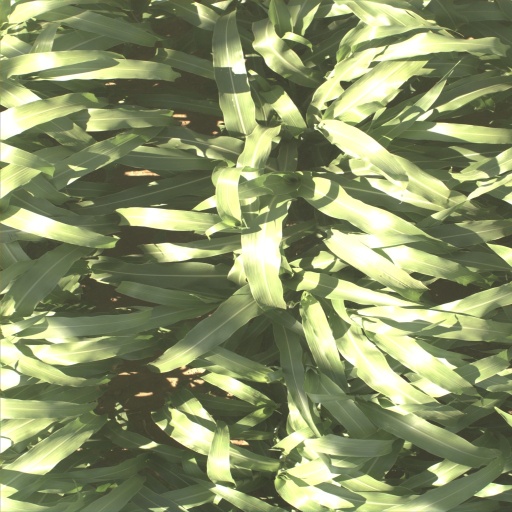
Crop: sorghum